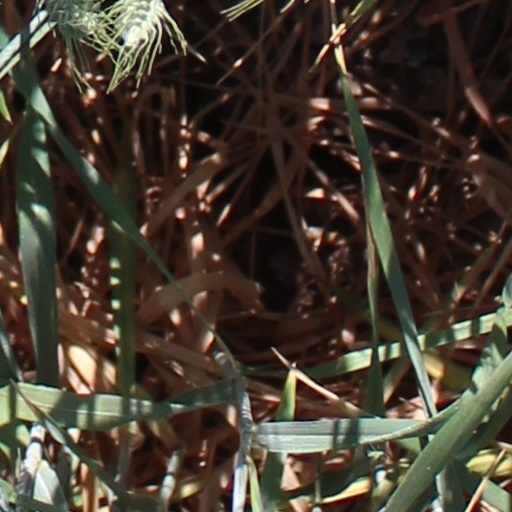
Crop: wheat